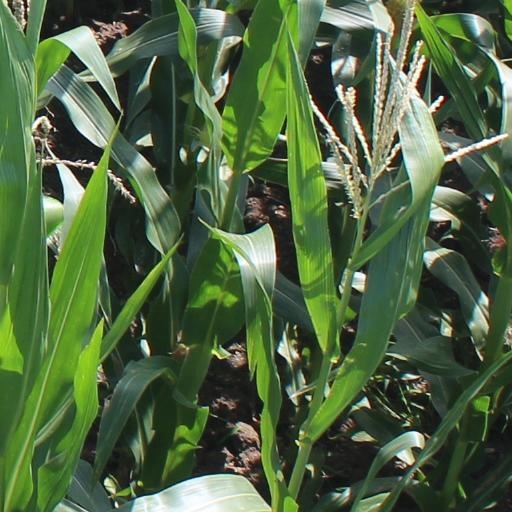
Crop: maize; corn